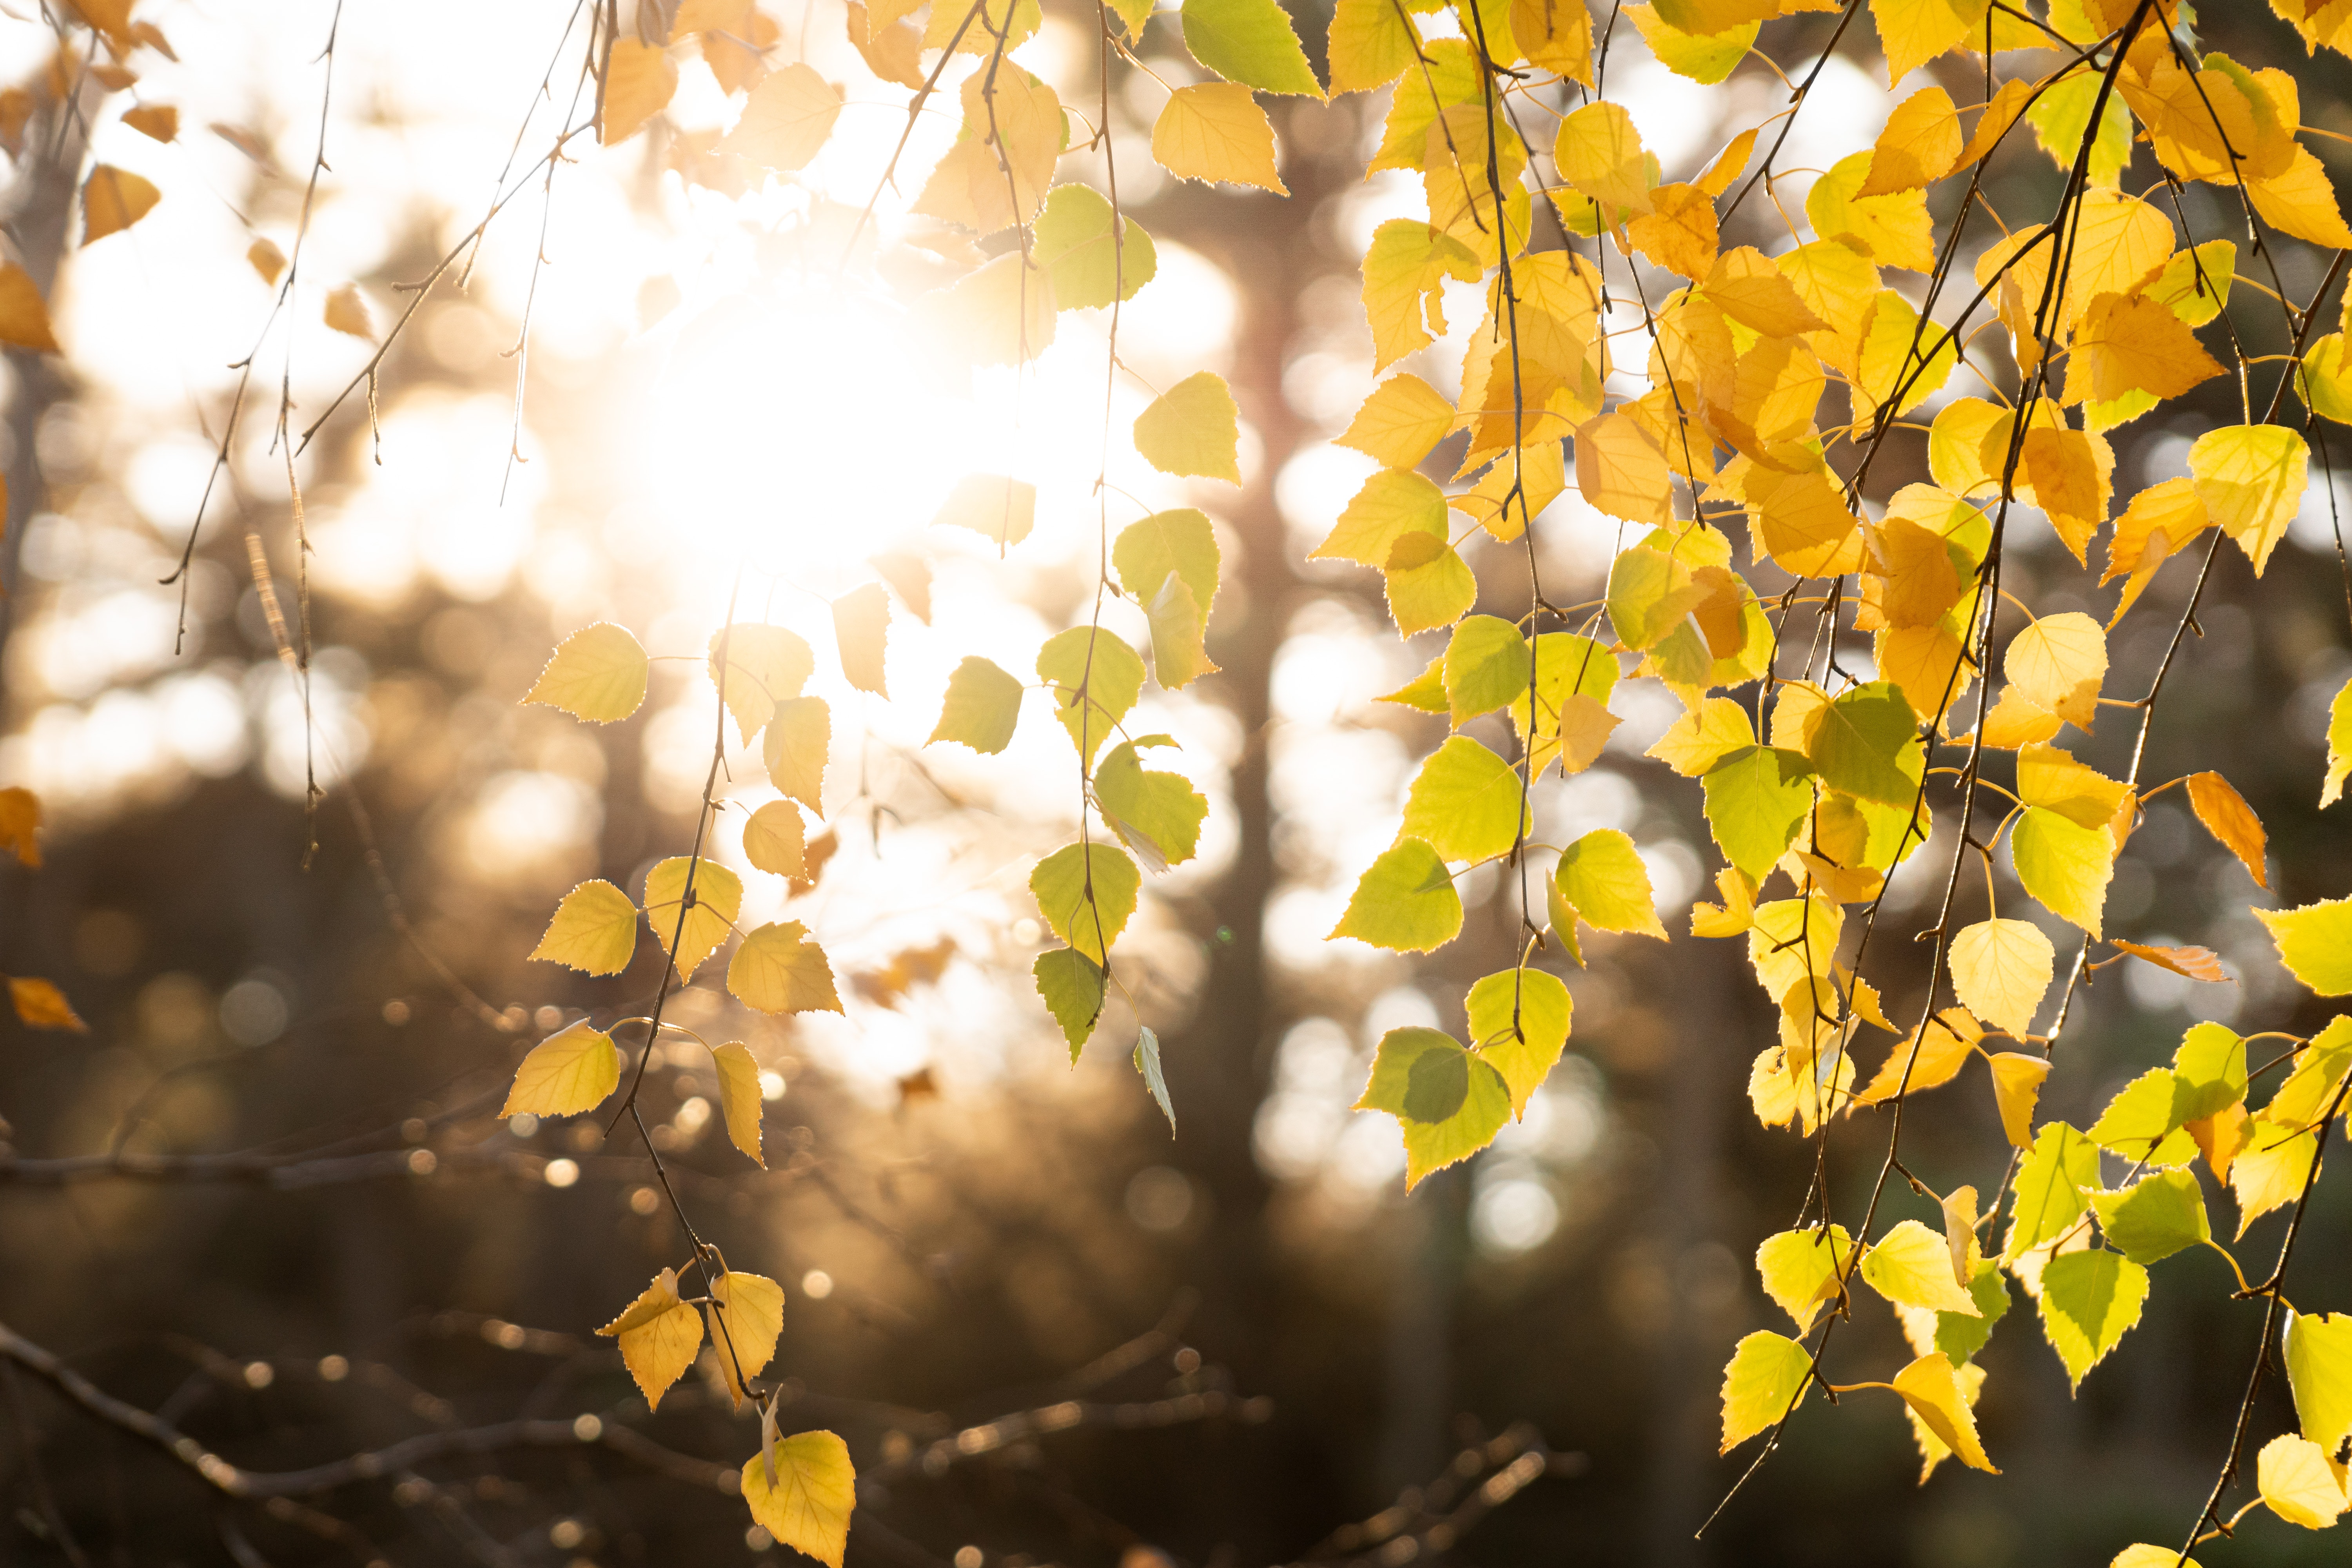
tree, leaf, twig, amber, branch, sunlight, natural landscape, grass, Tints and shades, People in nature, plant, deciduous, pattern, wood, flowering plant, lens flare, landscape, backlighting, macro photography, font, forest, temperate broadleaf and mixed forest, symmetry, plant stem, shadow, trunk, metal, autumn, petal, peach, wildflower, art, Northern hardwood forest